Describe the emotion expressed in this image:  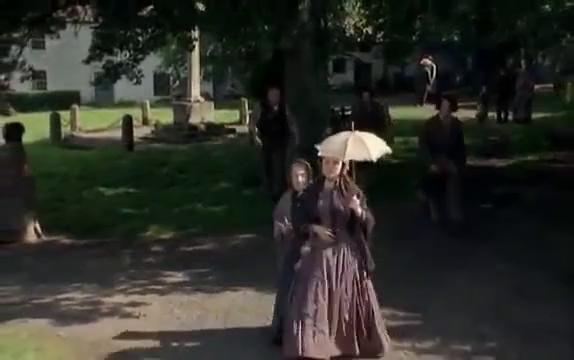
This person displays Suffering, valence and arousal with high intensity.